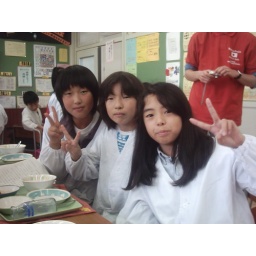
the three girls at the table i sat in their classroom...during lunchtime ^^